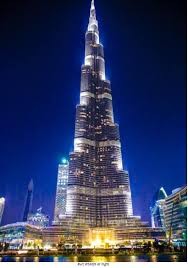
Landmark: Burj Khalifa